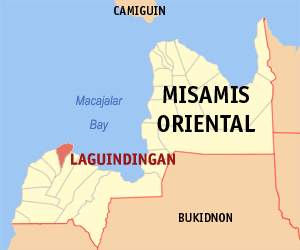
Laguindingan est une localité de la province du Misamis oriental, aux Philippines. En 2015, elle compte 24 405 habitants.